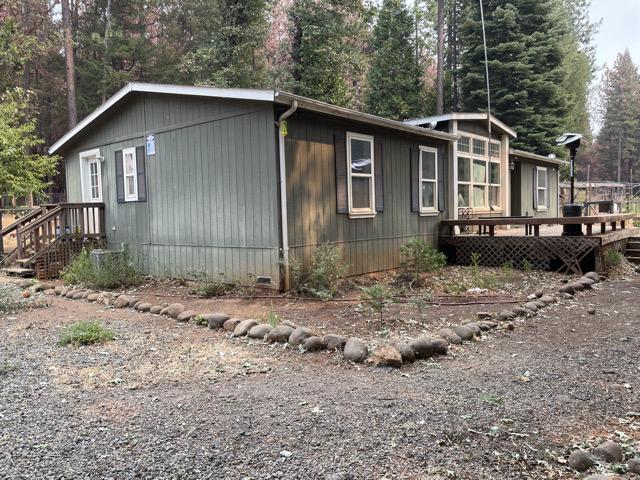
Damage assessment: no_damage